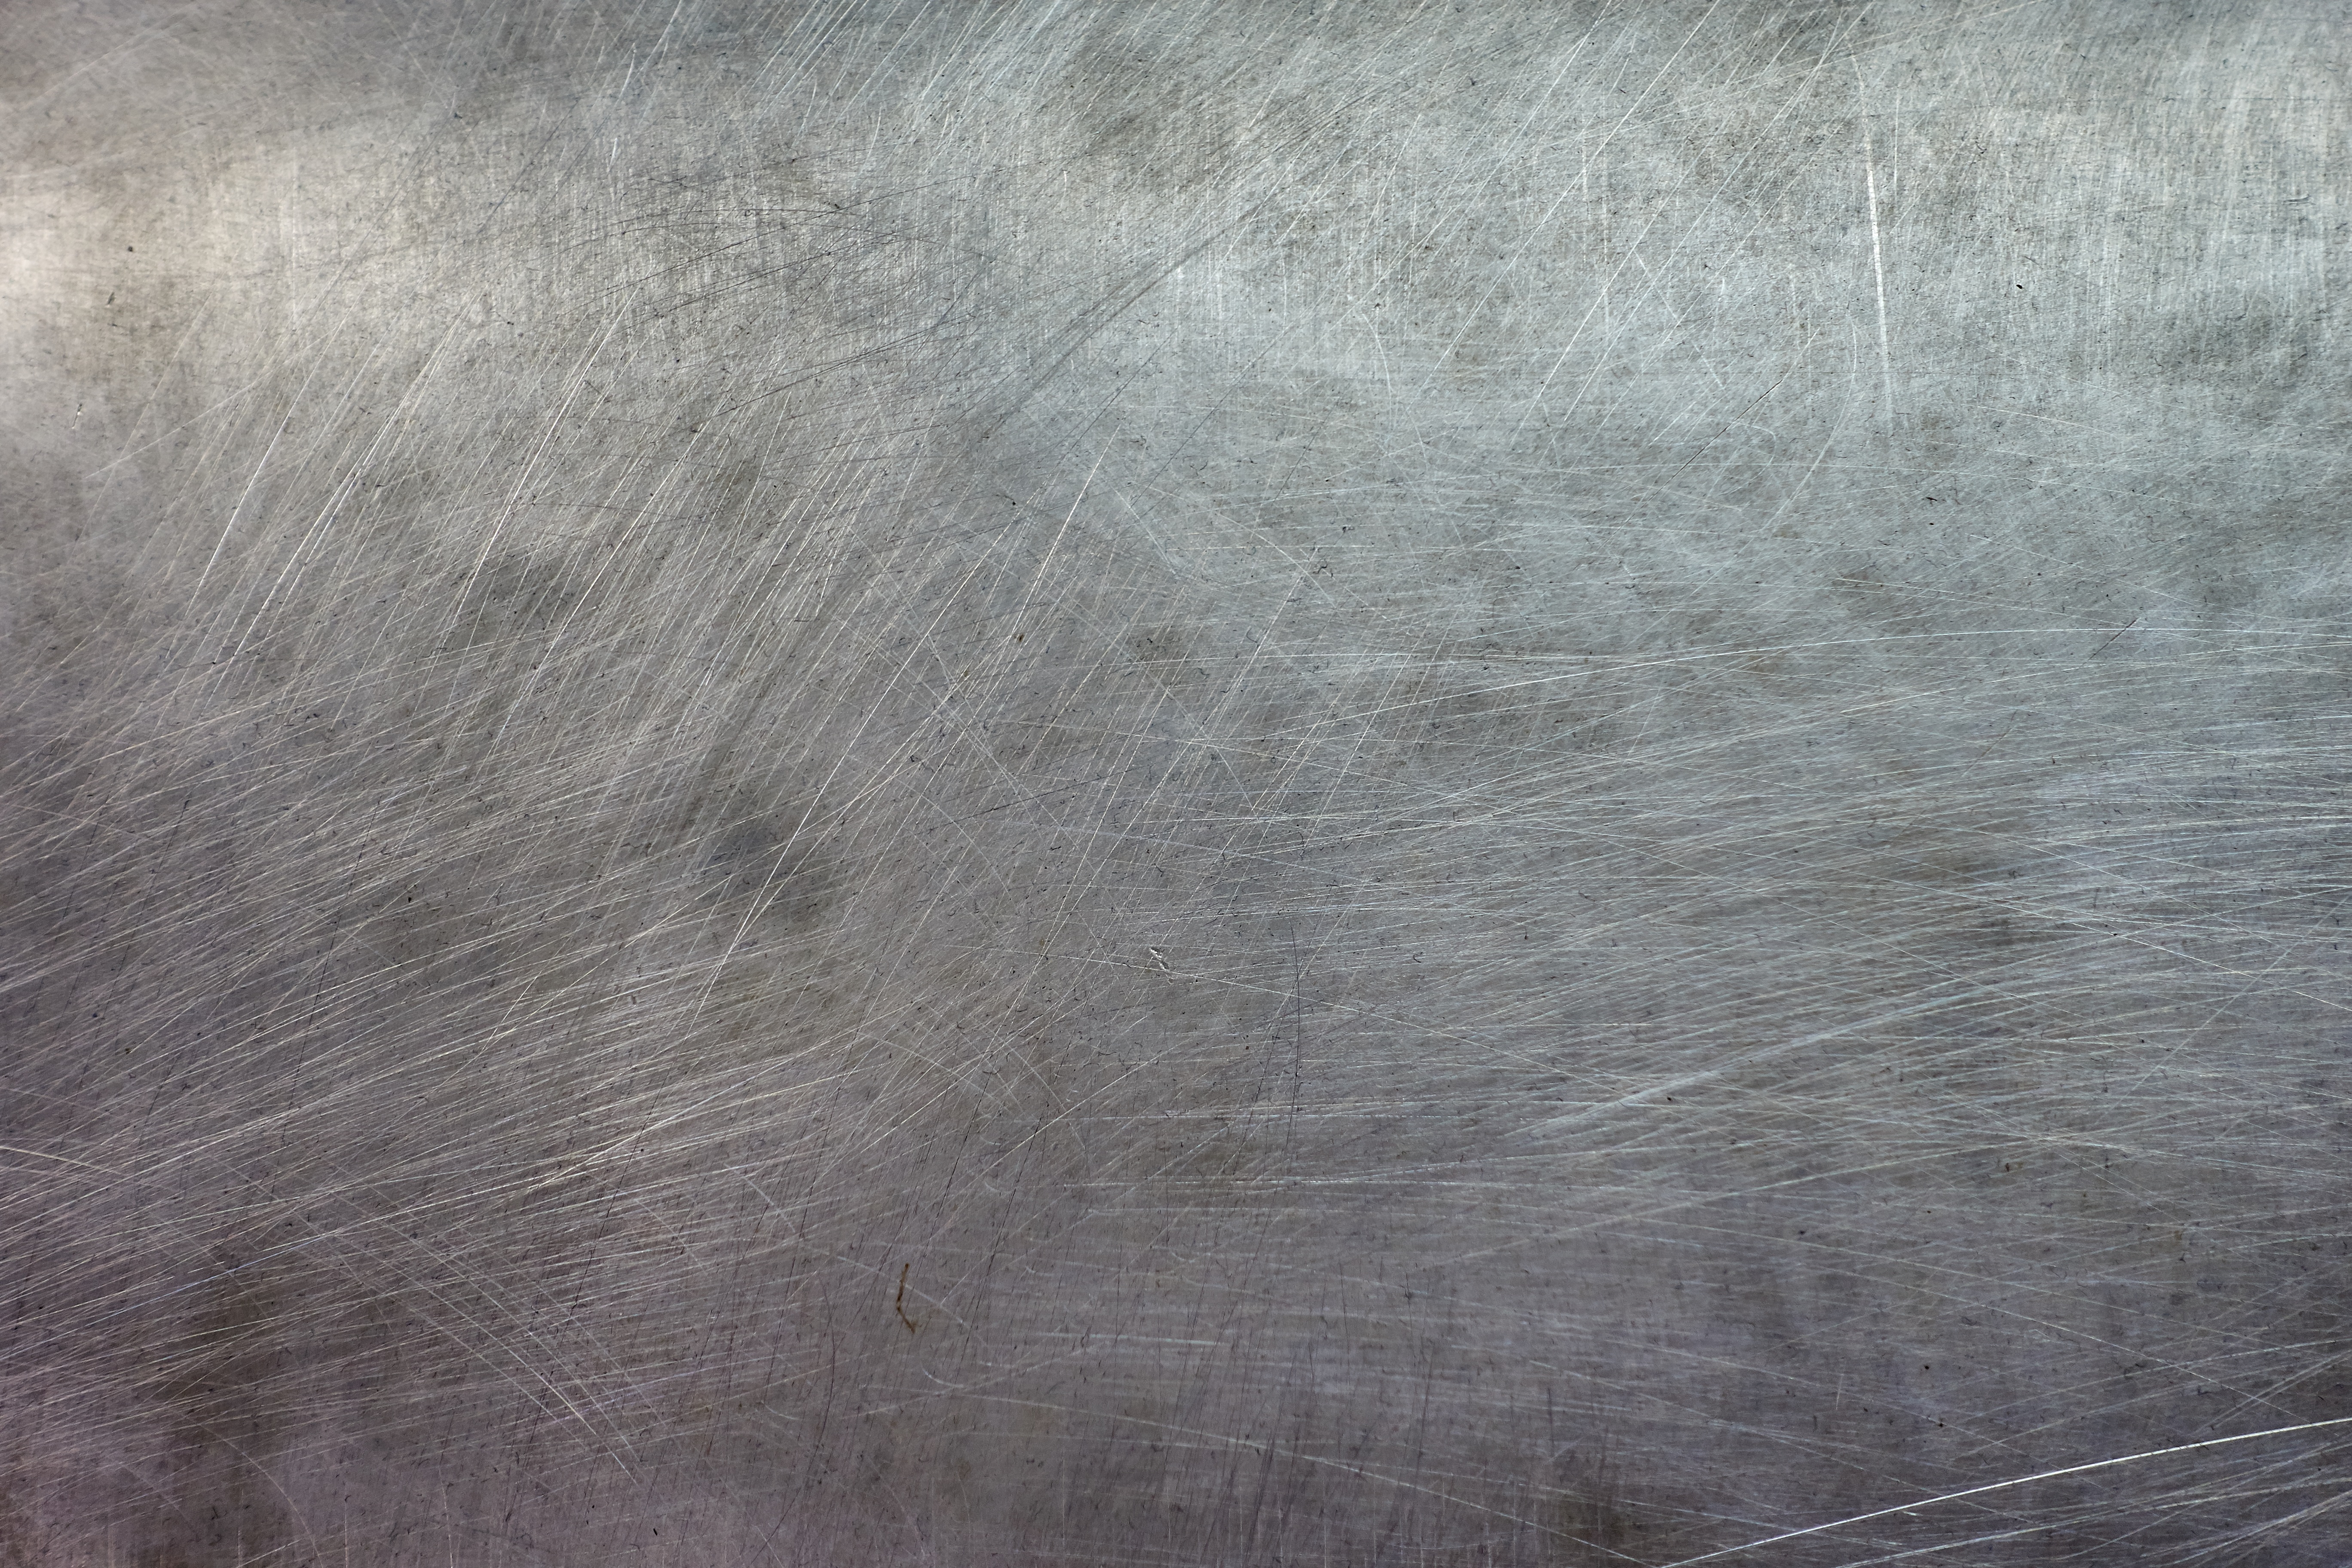
wood, texture, floor, wall, metal, tile, grunge, material, textile, background, drawing, design, scratches, layer, flooring, laminate flooring